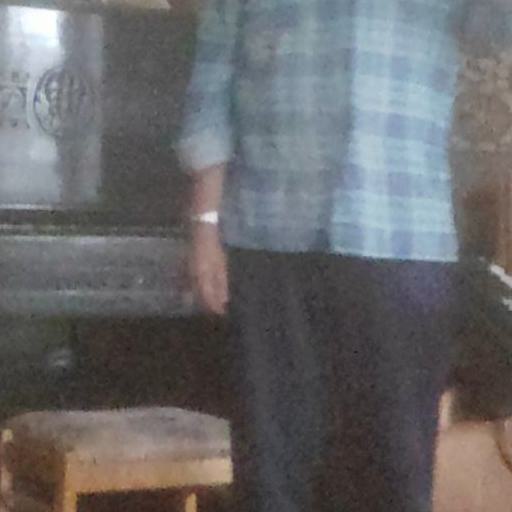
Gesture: no_gesture